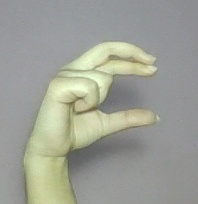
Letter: thal